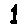
Label: 1